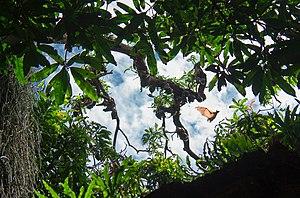
Chauves-souris dans le parc, les cascades du Mfoundi à Yaoundé
Le Mfoundi est un département avec une superficie de 287 km² situé dans la région du Centre au Cameroun. Son chef-lieu est Yaoundé qui est aussi la capitale du Cameroun.